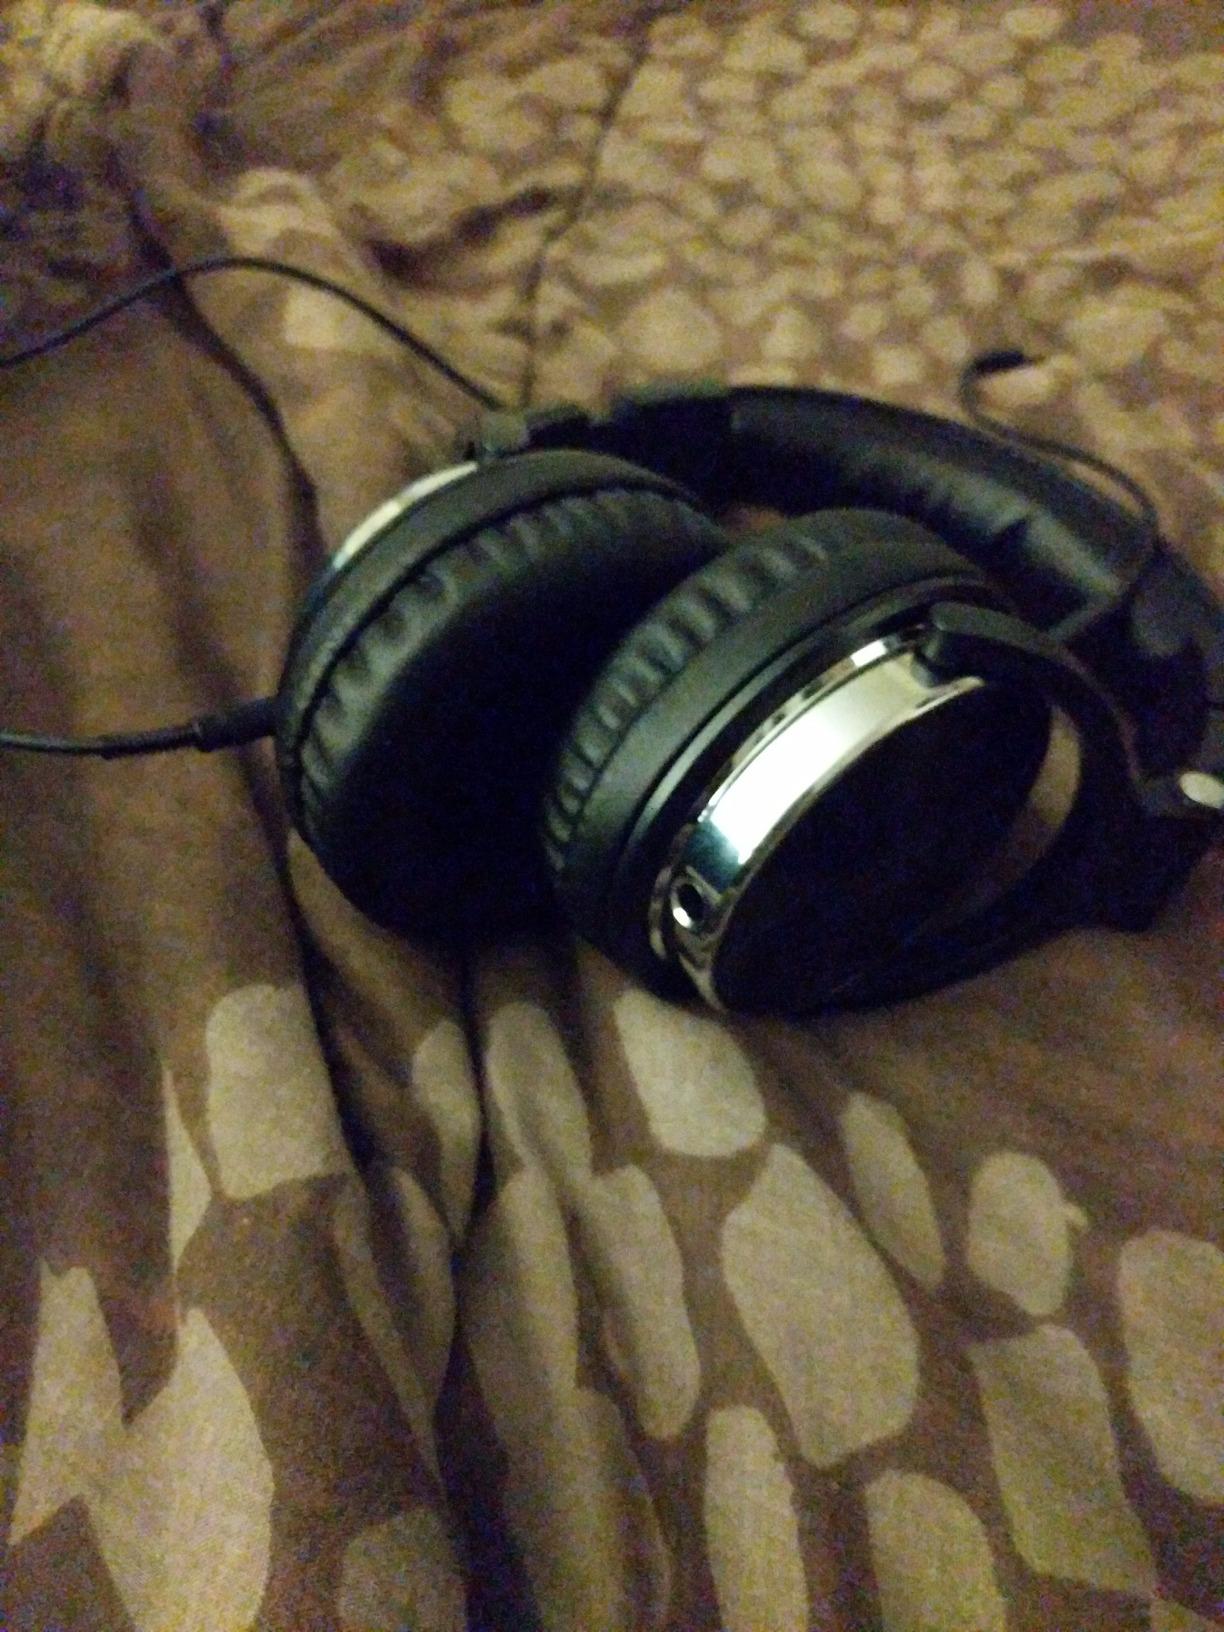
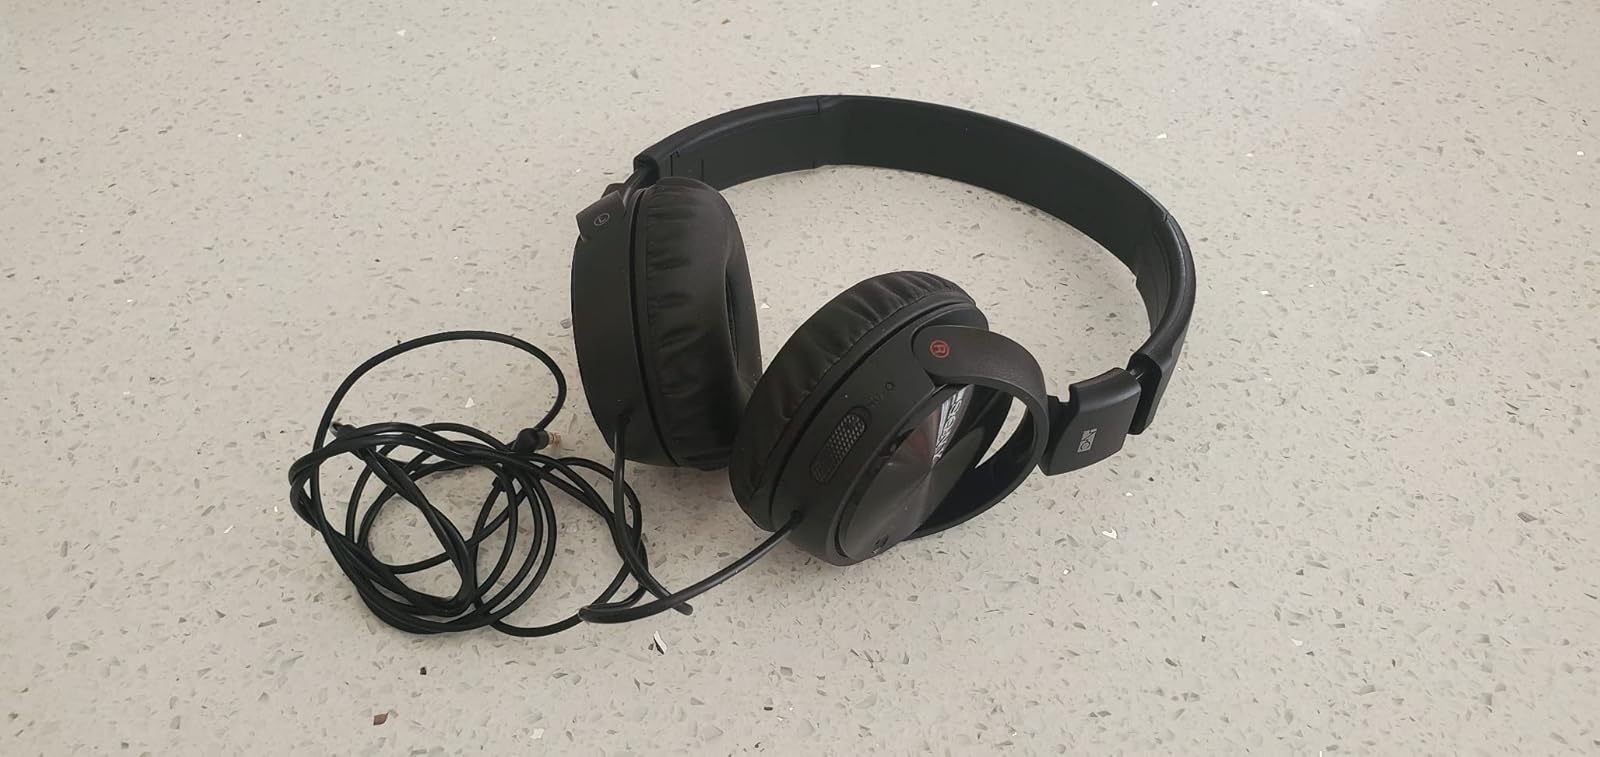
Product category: headphones
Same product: no